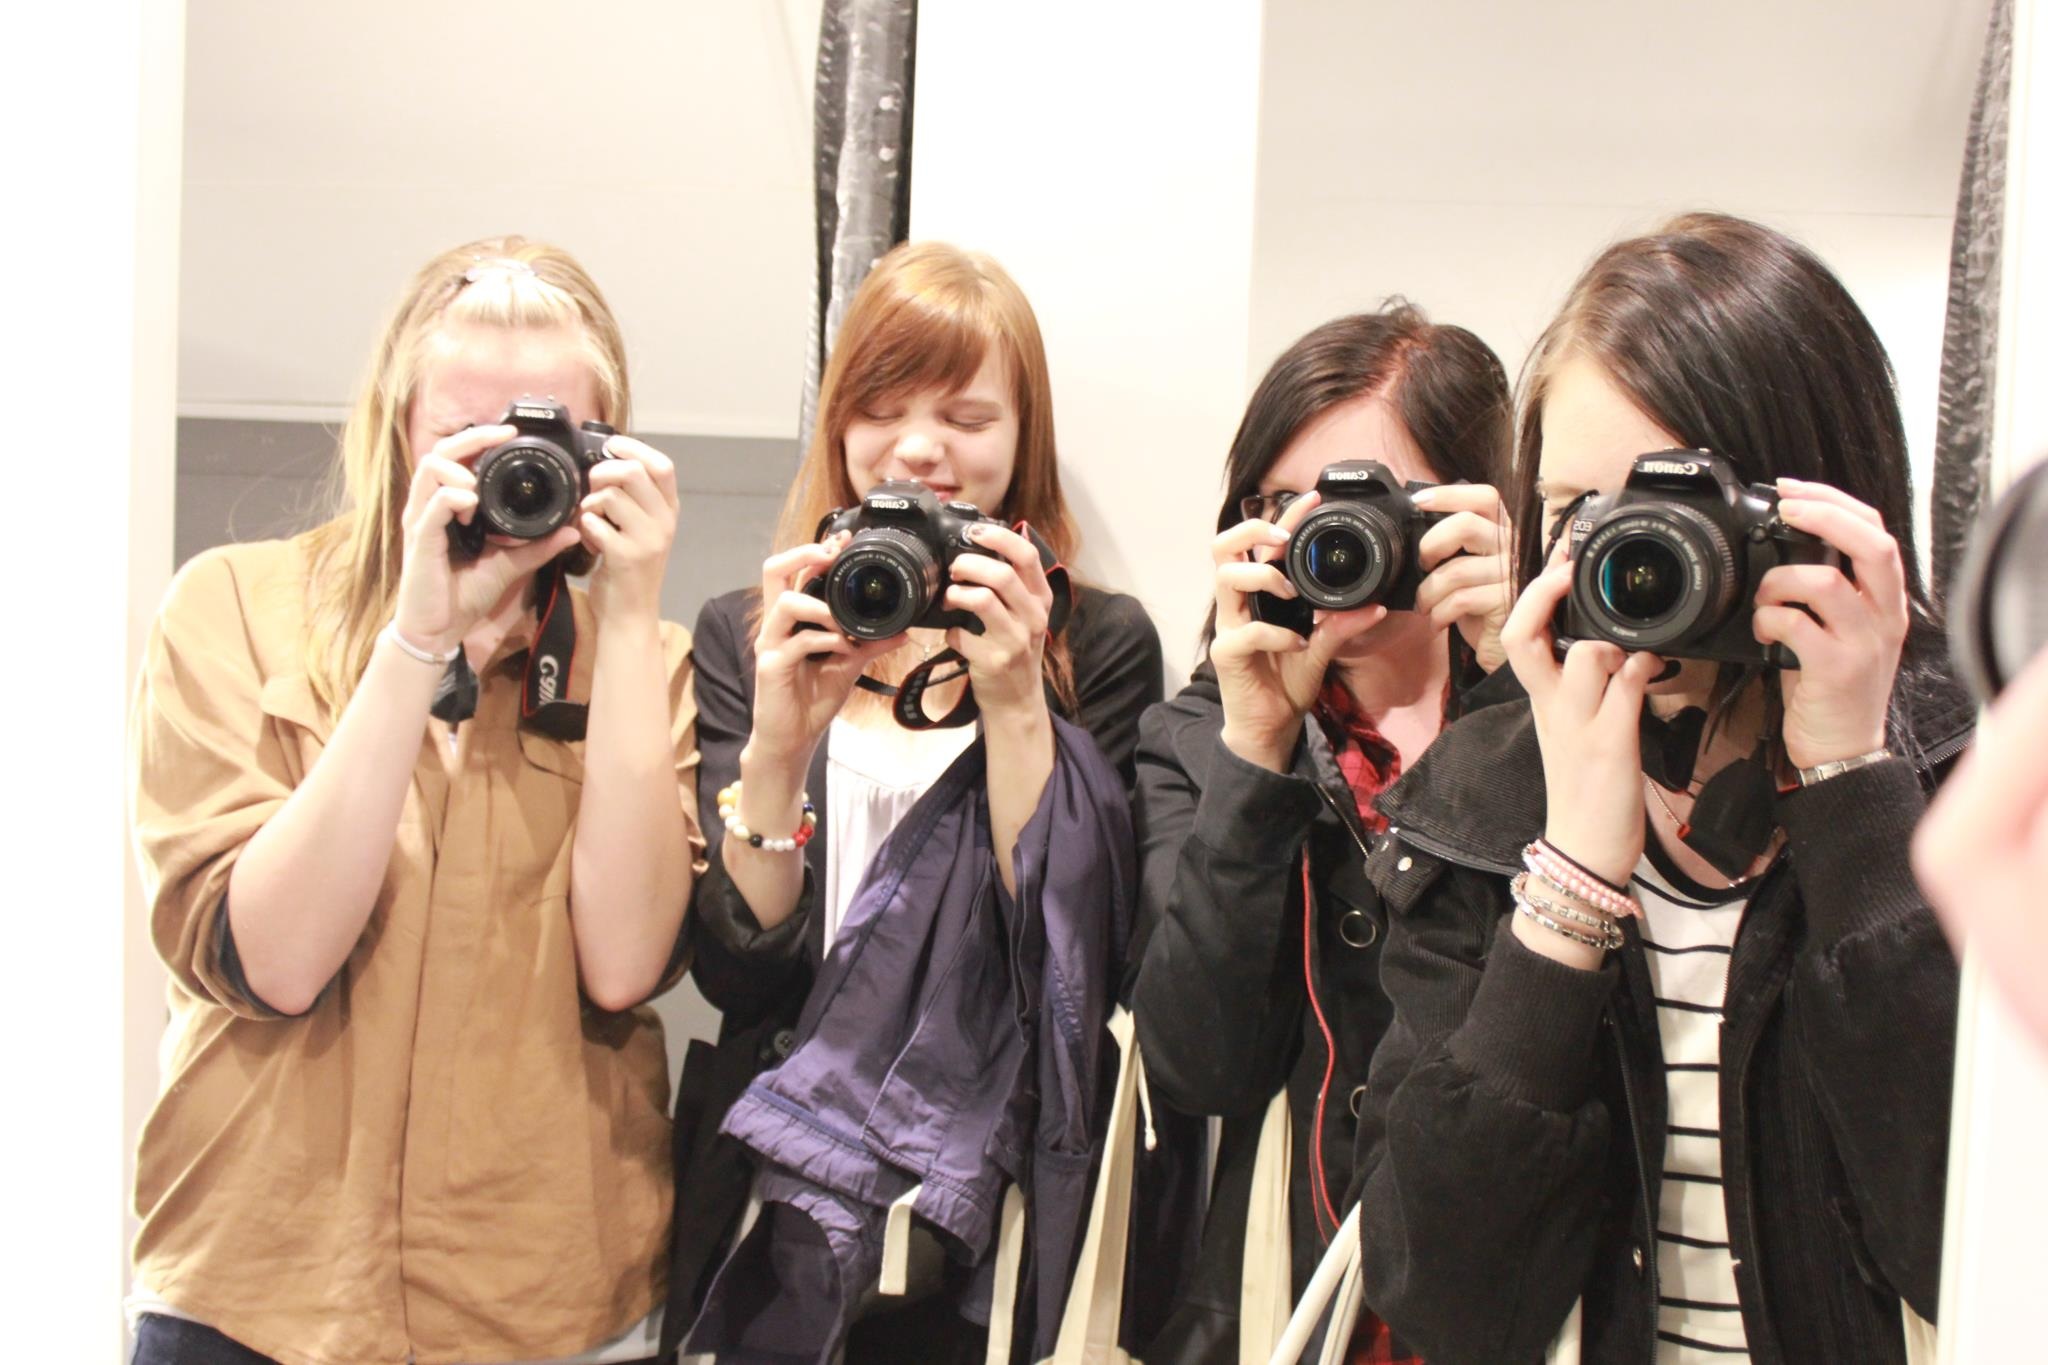
camera, canon, fashion, girls, singing, hairdresser